Herman Ottó Gimnázium

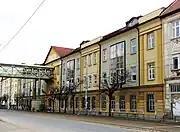
Otto Herman Secondary School's main building with the bridge that leads to the school's athletic facility

Ottó Herman Secondary School is a secondary school in Miskolc, Hungary. The school is famous for being ranked among the best secondary schools in Hungary. In 2018, HVG ranked the school as 12th best in the country outside Budapest, and third best excluding secondary schools located in the capital city of Hungary, Budapest. In 2022, eduline ranked the Herman to be the 30th best high school in Hungary.